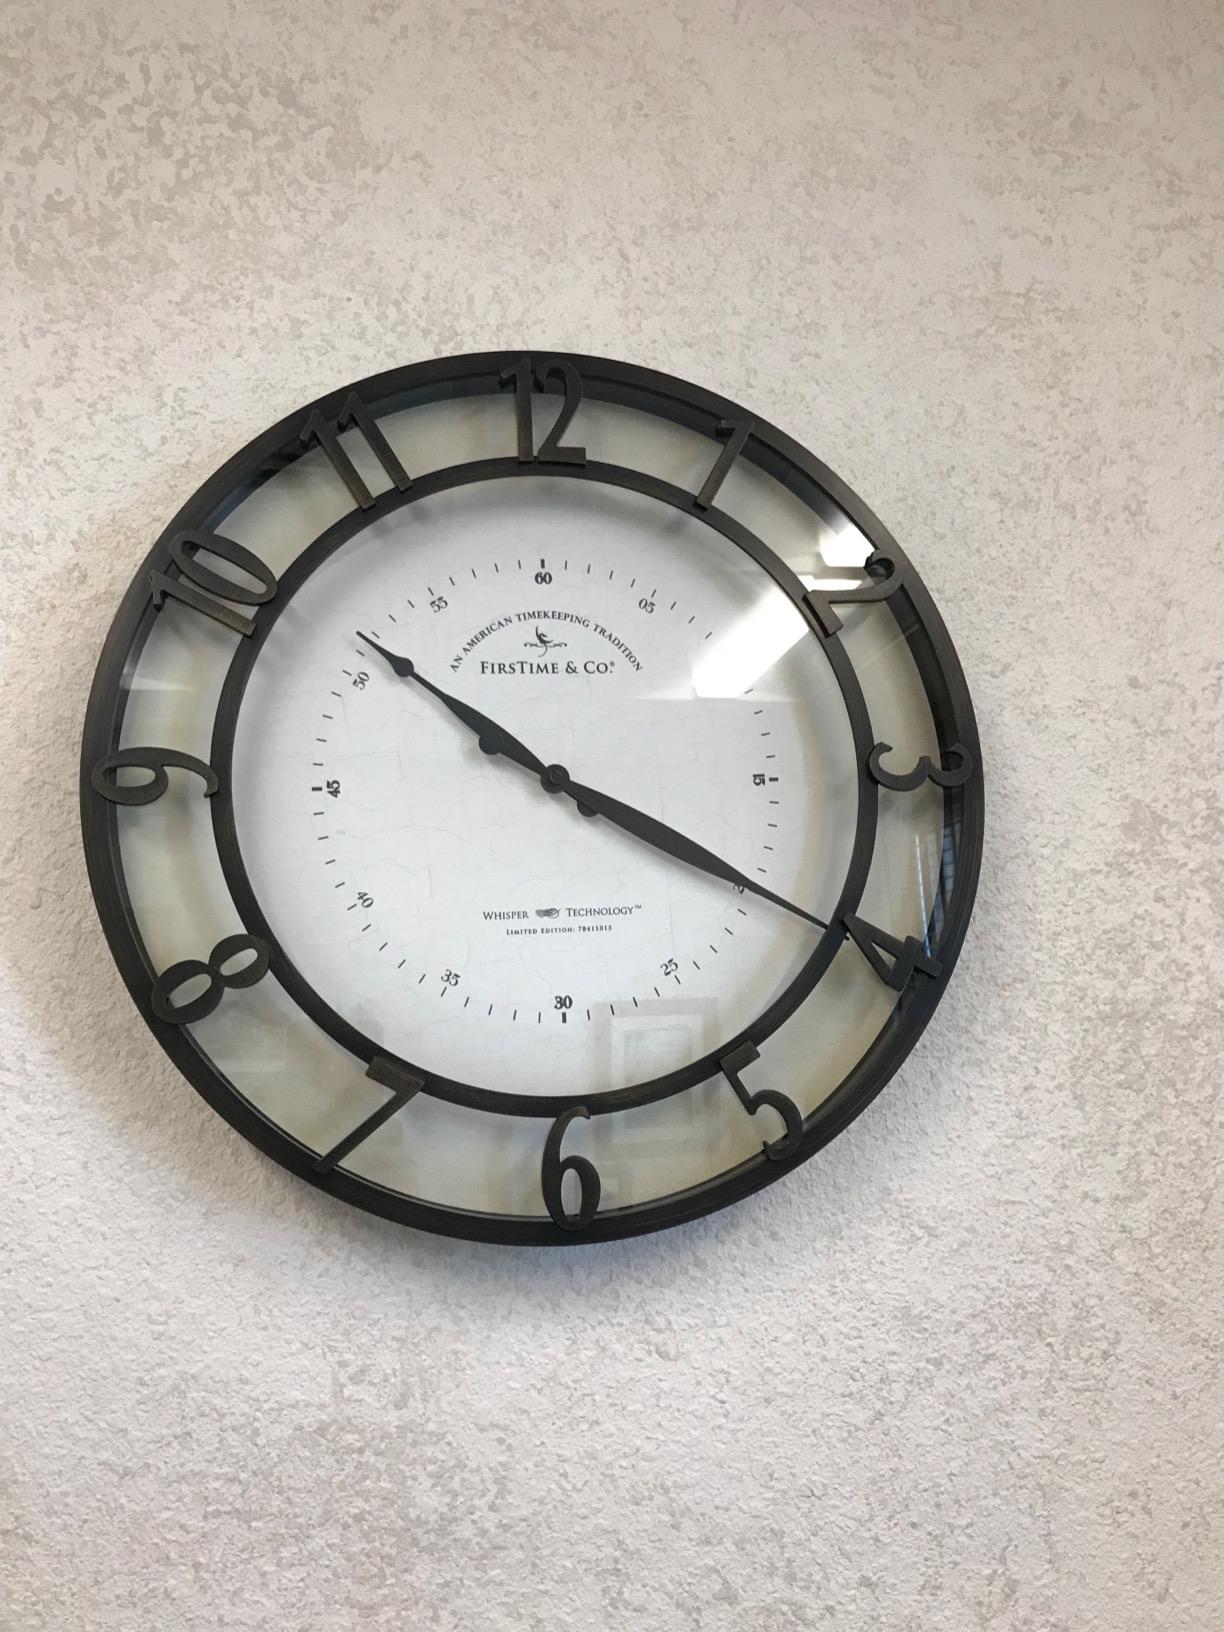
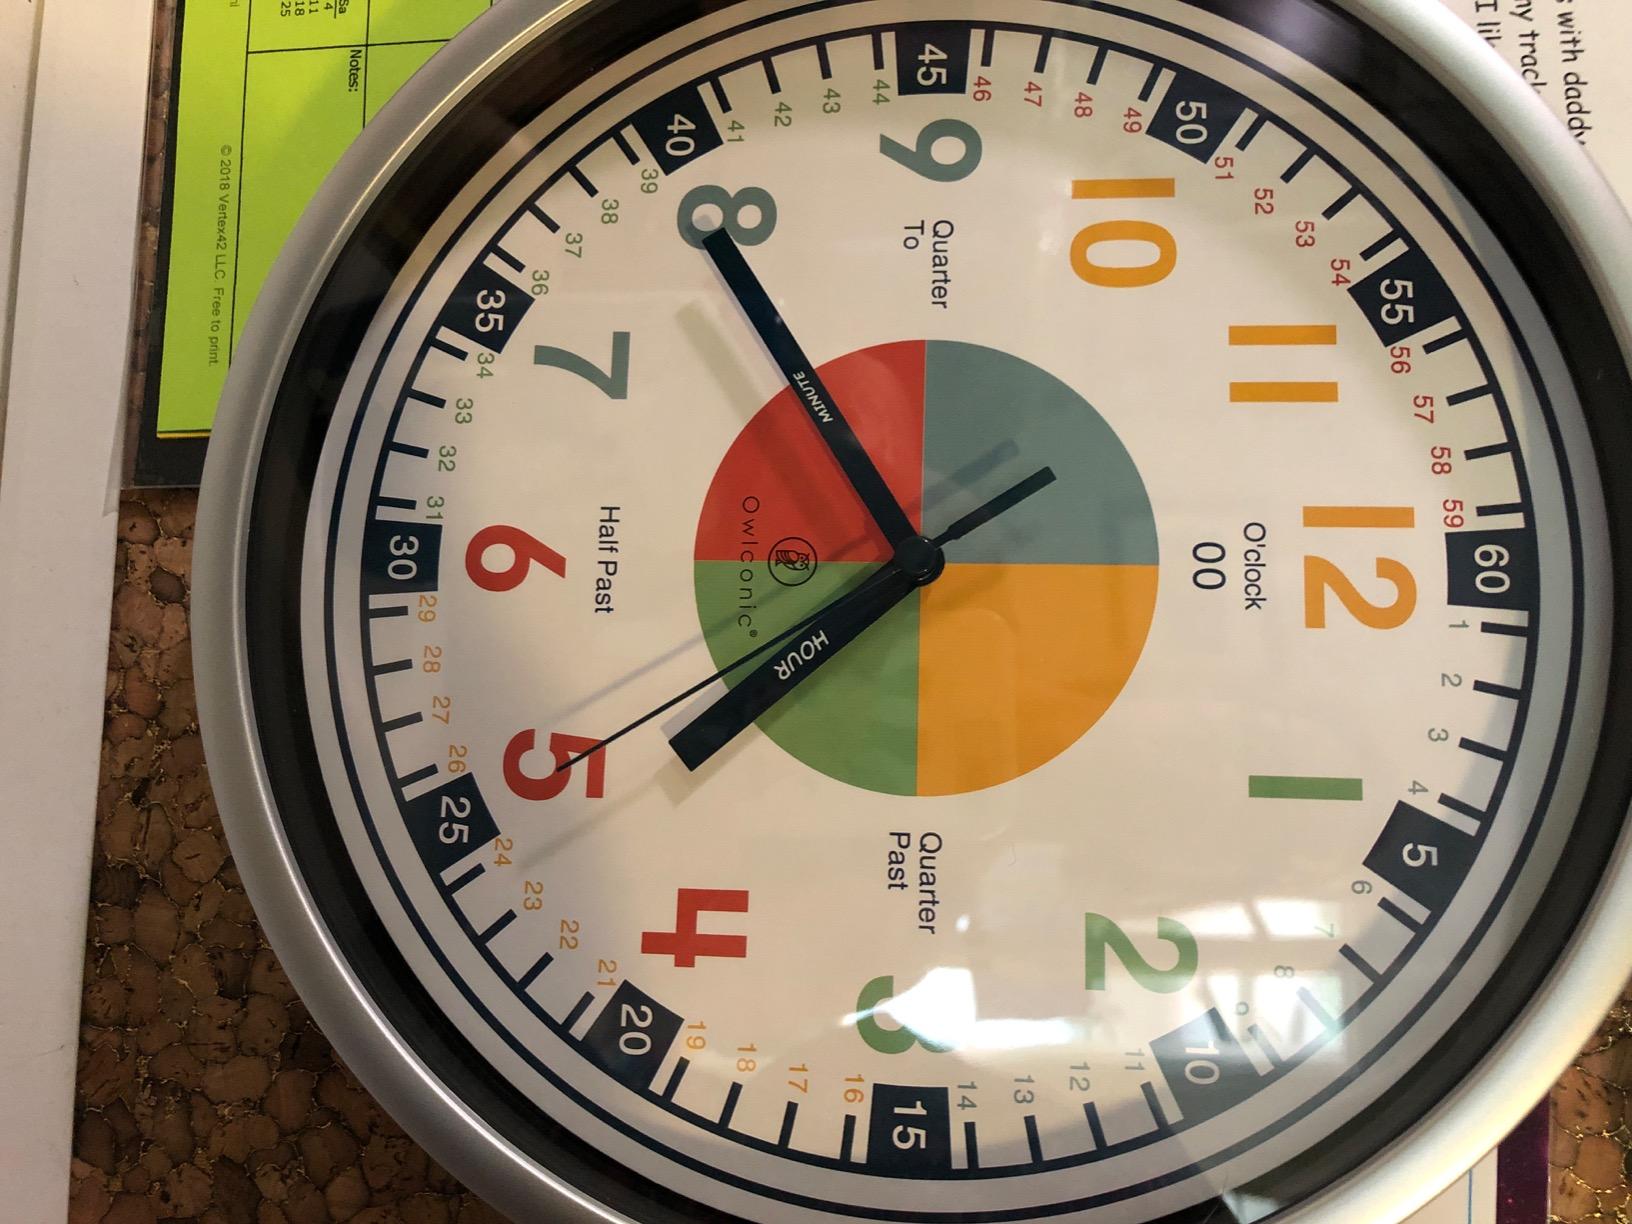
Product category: clock
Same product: no